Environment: real
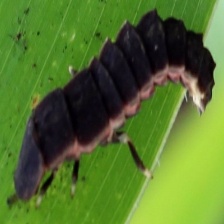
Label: fall_armyworm